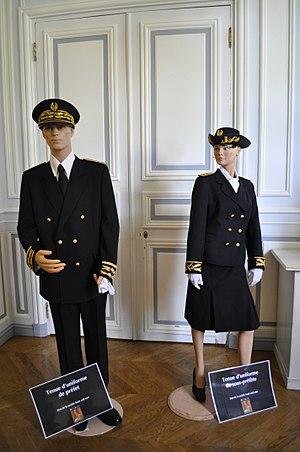
Tenue d’un uniforme de préfet et de sous-préfète. exposition «
En France, un préfet est un haut fonctionnaire dont la fonction est définie par l'article 72 de la Constitution de la Cinquième République : « dans les collectivités territoriales de la République, le représentant de l’État, représentant de chacun des membres du Gouvernement, a la charge des intérêts nationaux, du contrôle administratif et du respect des lois ».
Le sous-préfet est un terme qui désigne en France, à la fois la fonction et le grade de son titulaire, membre du corps préfectoral.